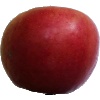
Label: Apple Crimson Snow 1